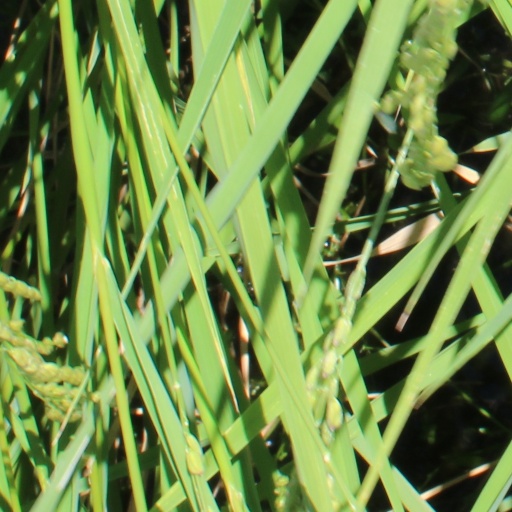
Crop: rice